Hashiru Shimono

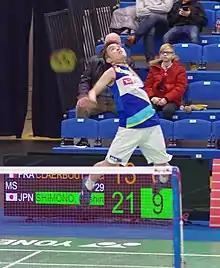
Hashiru Shimono at Estonian International 2020

Record against Year-end Finals finalists, World Championships semi-finalists, and Olympic quarter-finalists. Accurate as of 6 July 2025.